The Greatest Showman

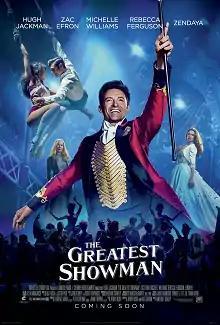
Theatrical release poster

The Greatest Showman is a 2017 American musical period drama film directed by Michael Gracey from a screenplay by Jenny Bicks and Bill Condon, based on an original story by Bicks. The film stars Hugh Jackman, Zac Efron, Michelle Williams, Rebecca Ferguson, and Zendaya. Featuring nine original songs written by Benj Pasek and Justin Paul, and an original musical orchestral score composed by John Debney and Joseph Trapanese, the film is a heavily fictionalized depiction of the life of P. T. Barnum, a showman and entertainer who created the Barnum & Bailey Circus, and its star attractions.